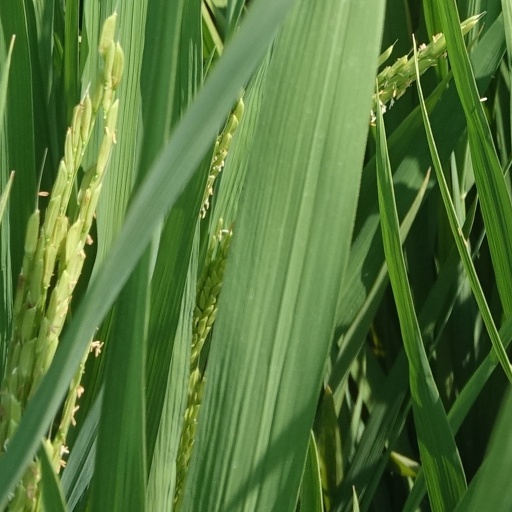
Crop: rice